1st Midlothian Artillery Volunteers

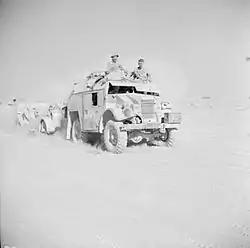
25-pounder and Quad tractor moving up to the front in the Western Desert, 29 October 1942.

The division returned to the front in October for the Battle of the Ancre Heights, the final series of actions of the Somme Offensive. A mass of guns was assembled, with the artillery of no less than eight divisions and eight heavy artillery groups supporting 51st (Highland) Division's attack on Beaumont-Hamel, which had been an uncaptured objective on the first day of the offensive on 1 July. The operation was planned for 24 October, and the batteries began firing to cut the barbed wire on 20 October, but it was postponed several times because of bad weather. Eventually 13 November was chosen. H hour was 05.45, when the 18-pounders started a Creeping barrage (a recent innovation) moving in front of the infantry at every five minutes. A quarter of the 18-pounders deliberately fired short of the barrage line – this would have suppressed German outposts sheltering in shell craters in No man's land. The attack was helped by a dense fog, which screened the infantry from retaliatory shellfire as they struggled through the mud towards their objectives. The barrage halted for an hour on the first objective before moving on. Some of the infantry were held up by machine guns in the notorious 'Y Ravine', which had caused so much trouble on 1 July, but reserves were employed and both attacking brigades had reached the third German trench line (the Purple Line) by 07.50. The Green Line was next taken, but the fourth wave of attackers lost the barrage on their way to the final (Yellow) objectives and had to pull back to the Green Line to consolidate a position in captured trenches. Beaumont Hamel had finally fallen, and 51st (Highland) Division had gone some way to shaking off the 'Harper's Duds' slur.